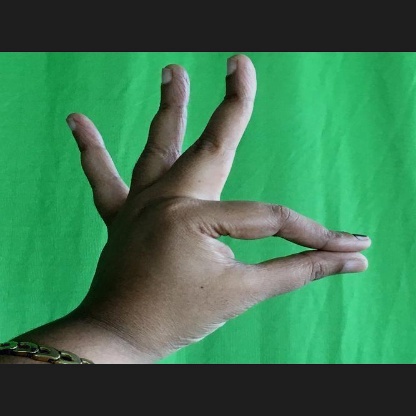
Mudra: Hamsasyam